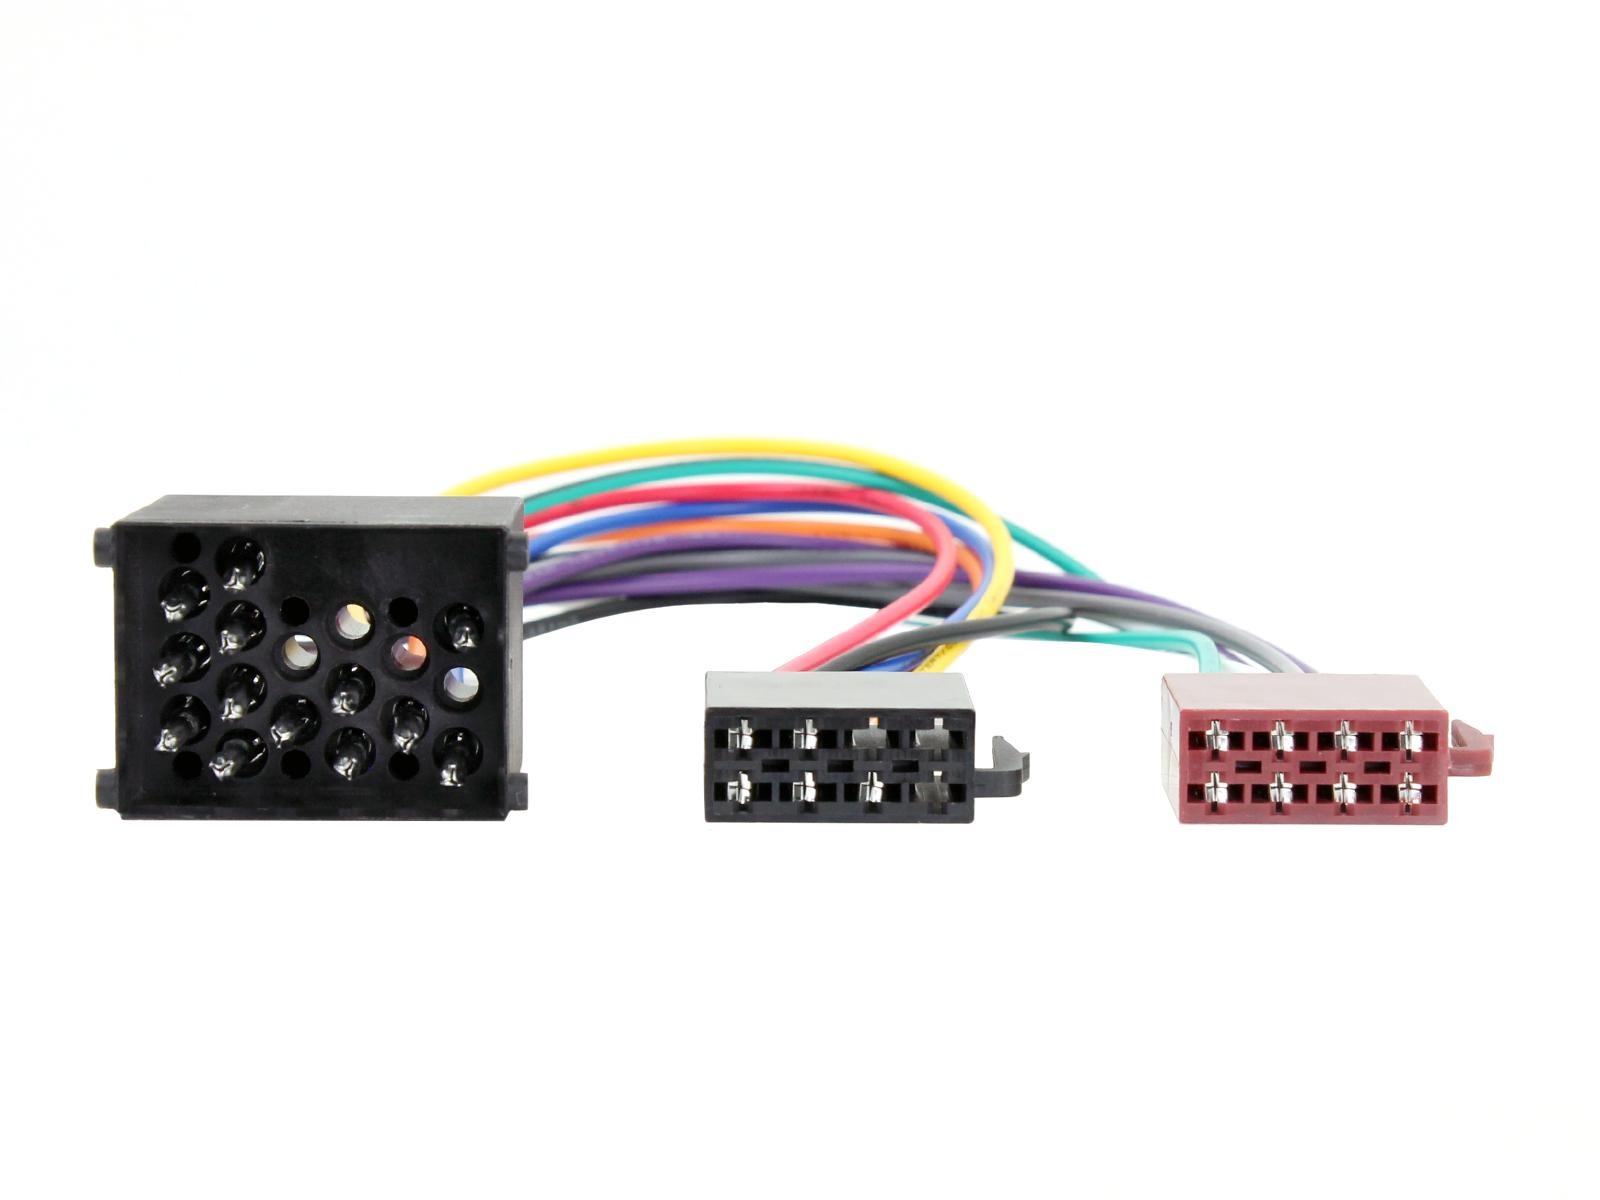
BMW ISO Kablage CT20BM01
Brand: Car Audio Center
Category: Vehicles & Parts > Vehicle Parts & Accessories > Motor Vehicle Electronics > Motor Vehicle Equalizers & Crossovers